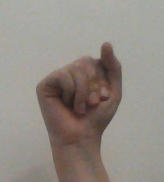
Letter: saad